Sotiria Bellou

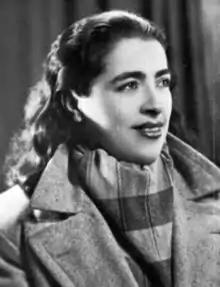

Sotiria Bellou (August 22, 1921 – August 27, 1997) was a Greek singer and performer of the "rebetiko" style of music. She was one of the most famous "rebetisa" of all, mentioned in many music guides, and a contributor to the 1984 British Documentary entitled Music of the Outsiders. On March 14, 2010, Alpha TV ranked Bellou the 22nd top-certified female artist in the nation's phonographic era (since 1960).